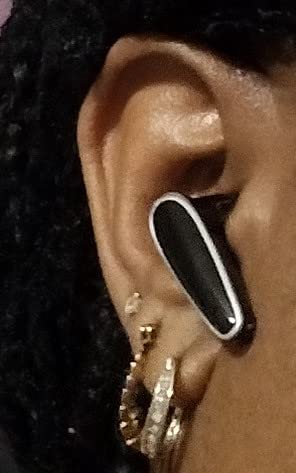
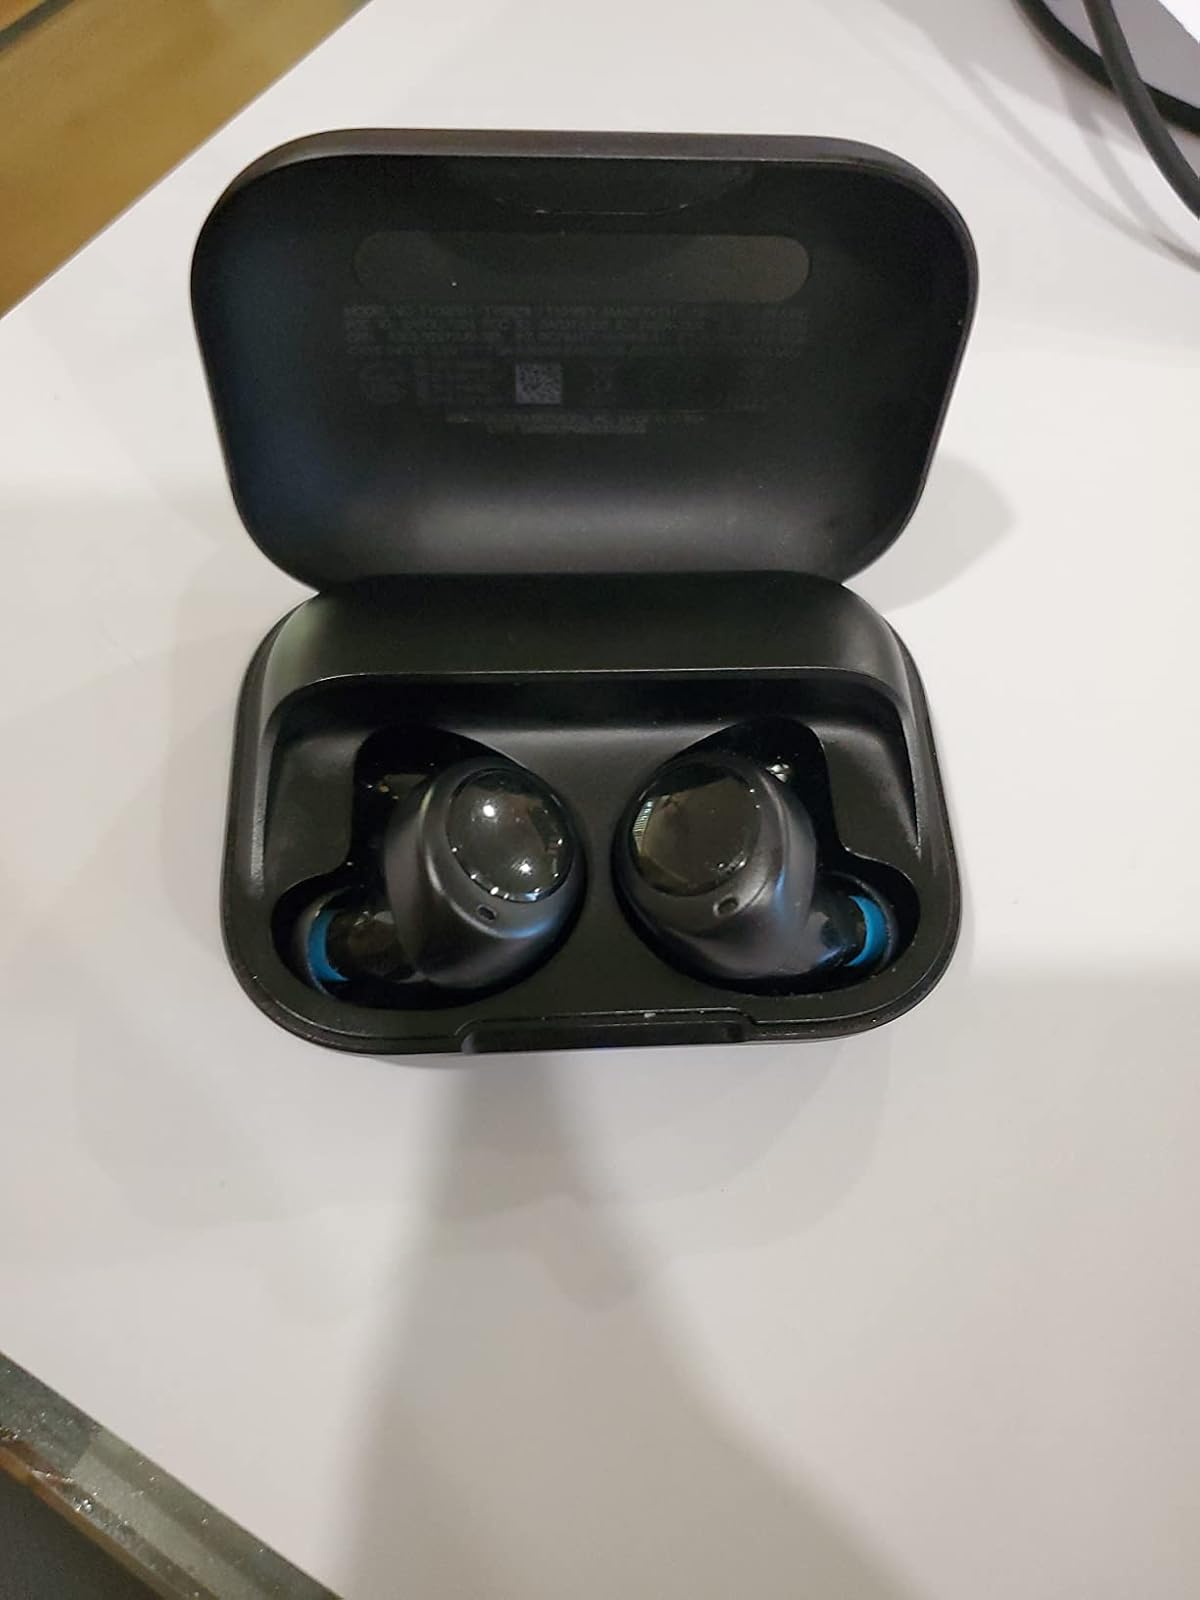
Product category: earbuds
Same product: no